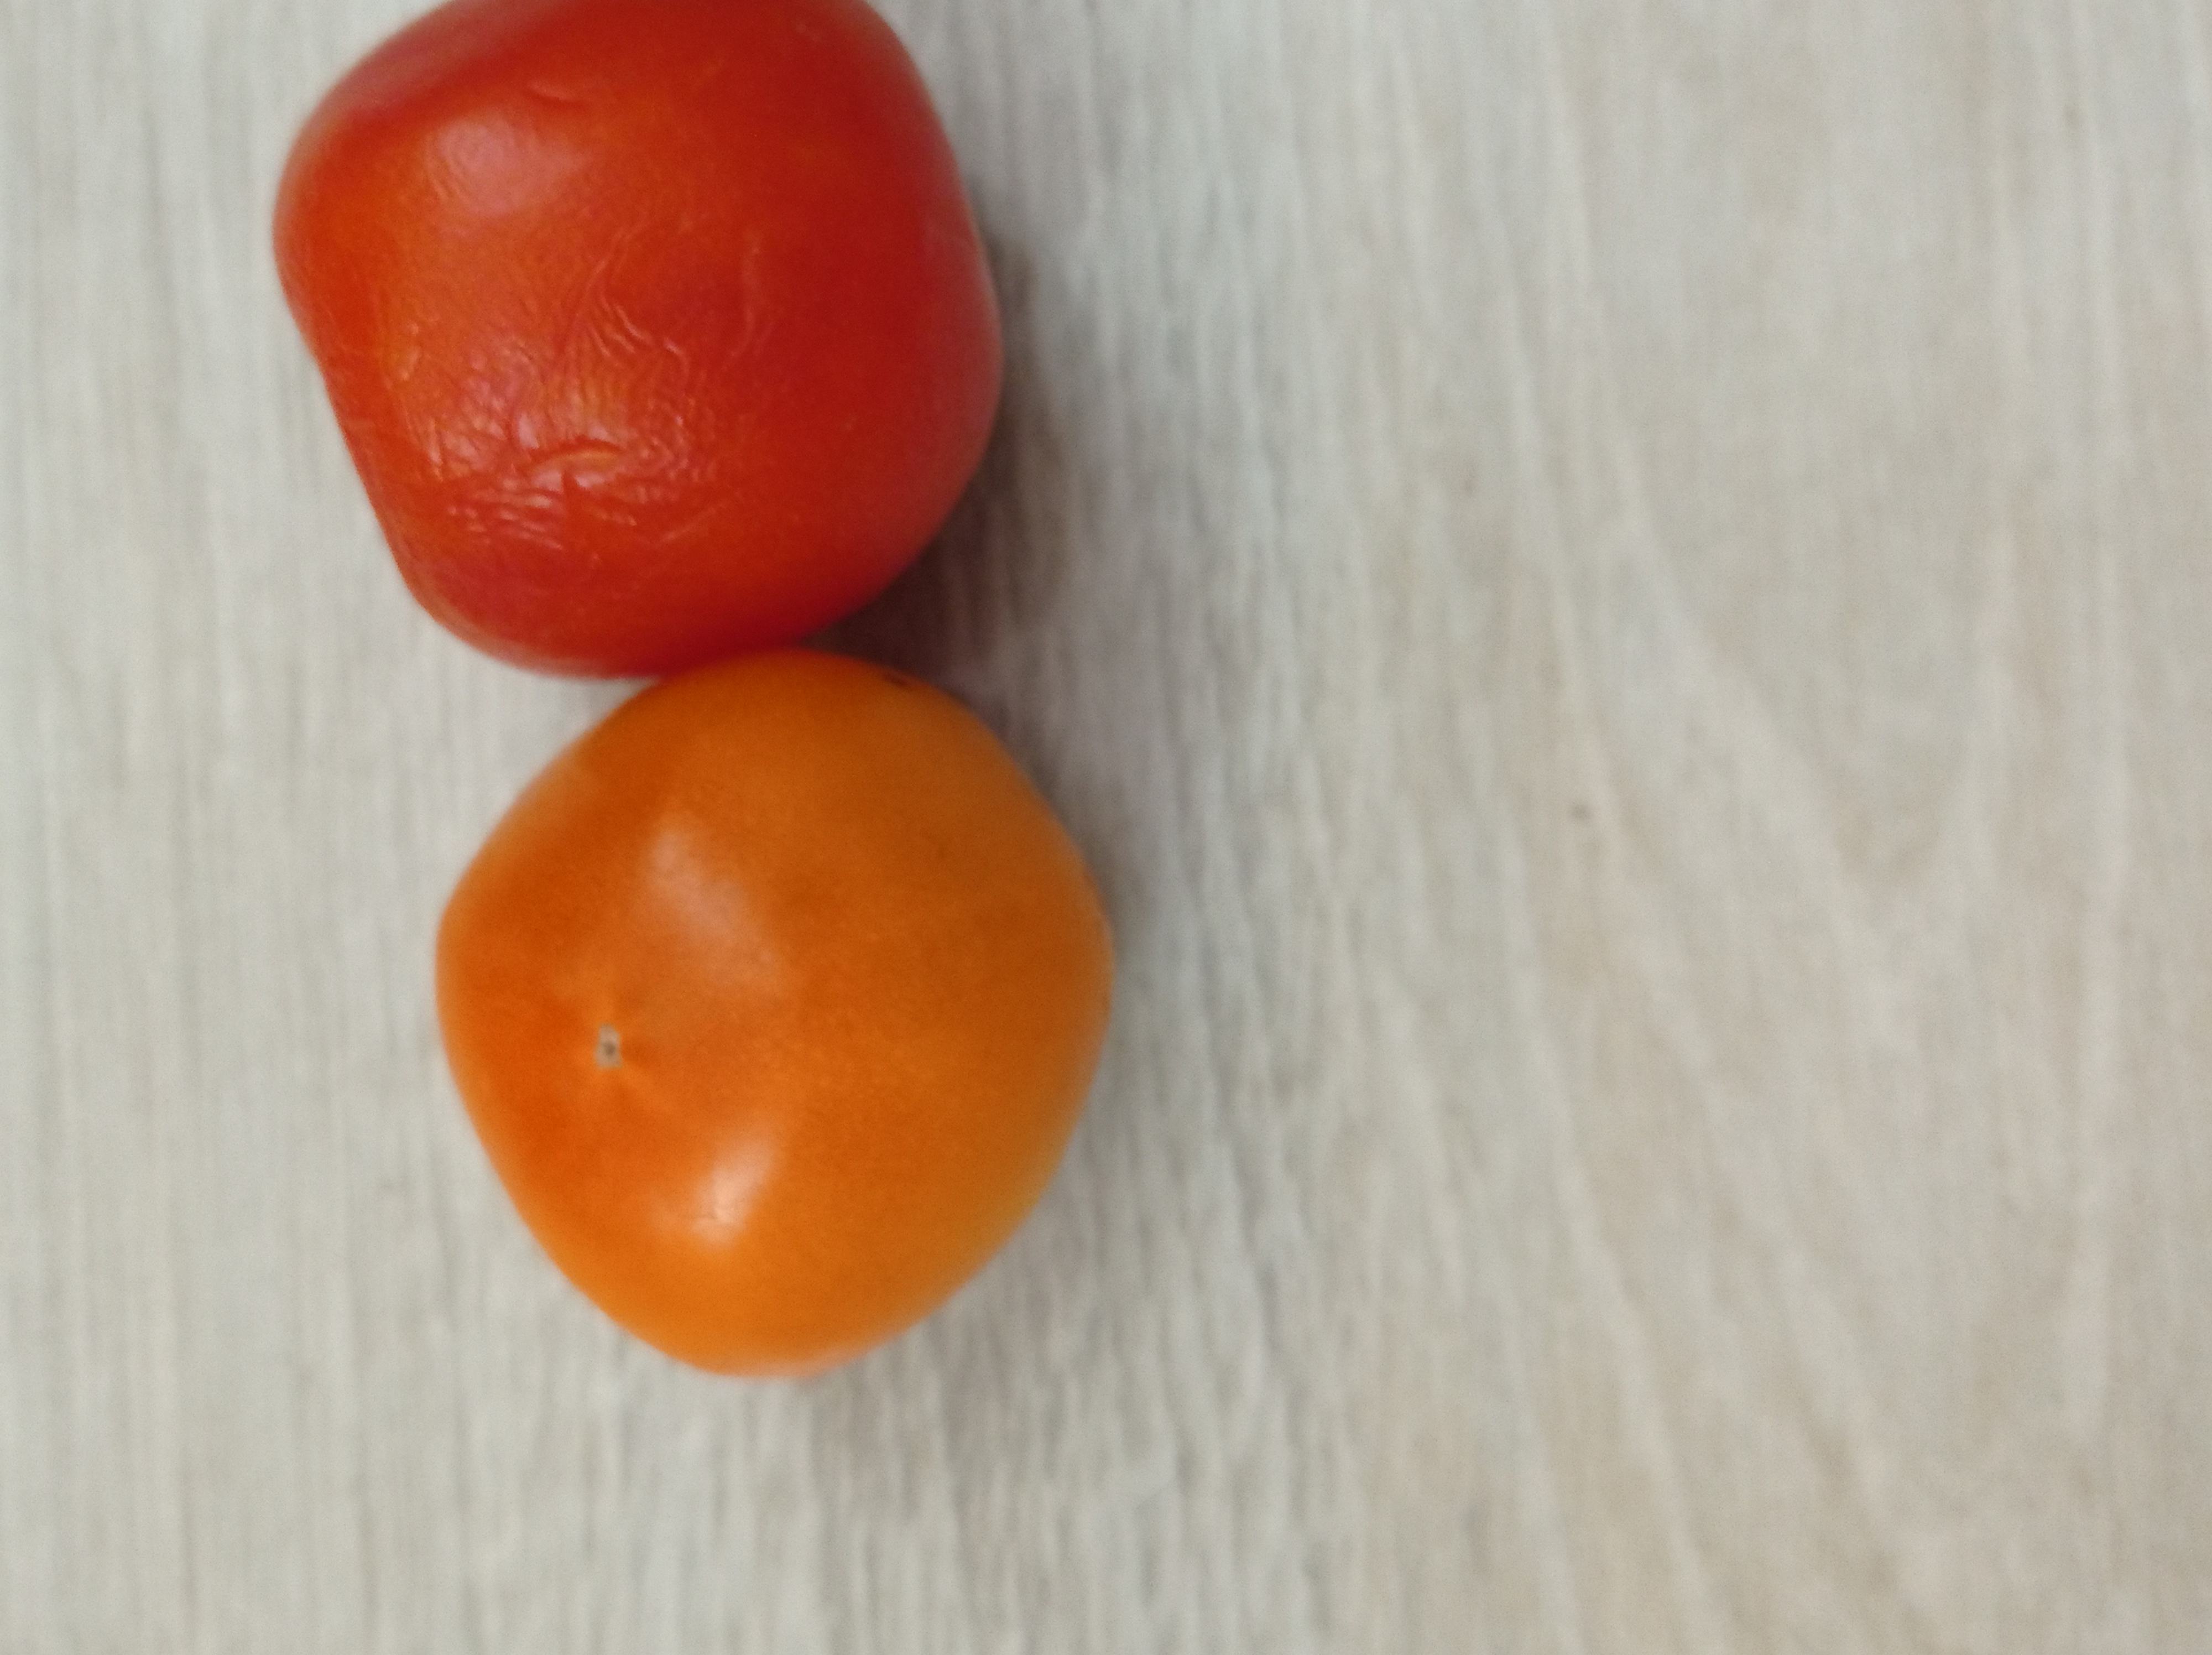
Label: Fresh